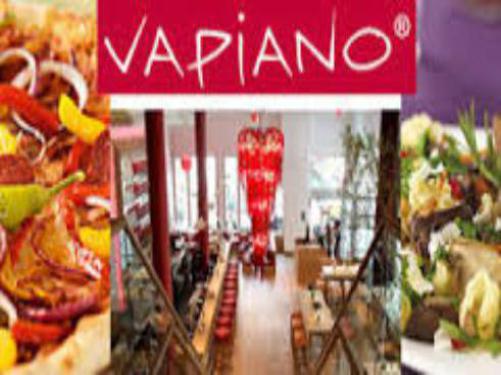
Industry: Food